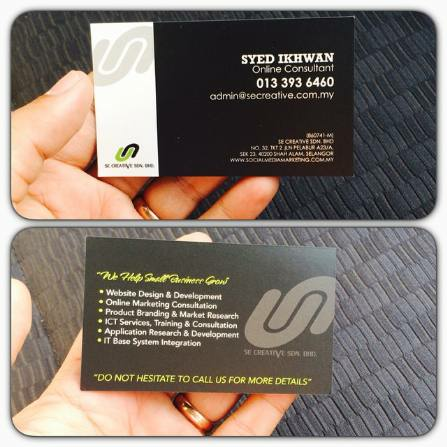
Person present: Yes